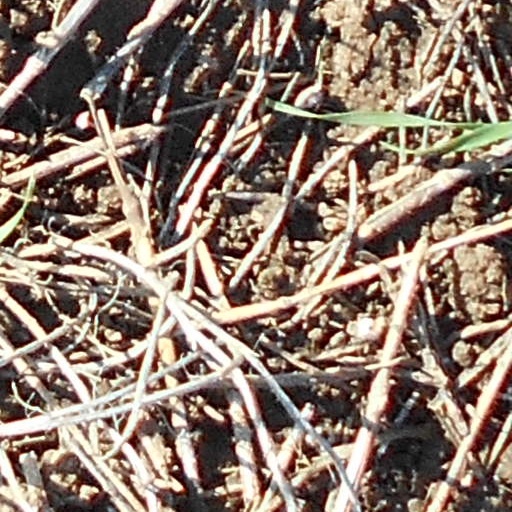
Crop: wheat